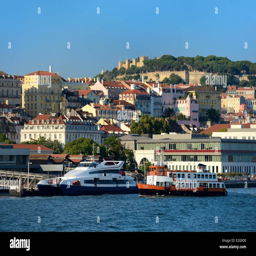
ferry and the historical center in the background